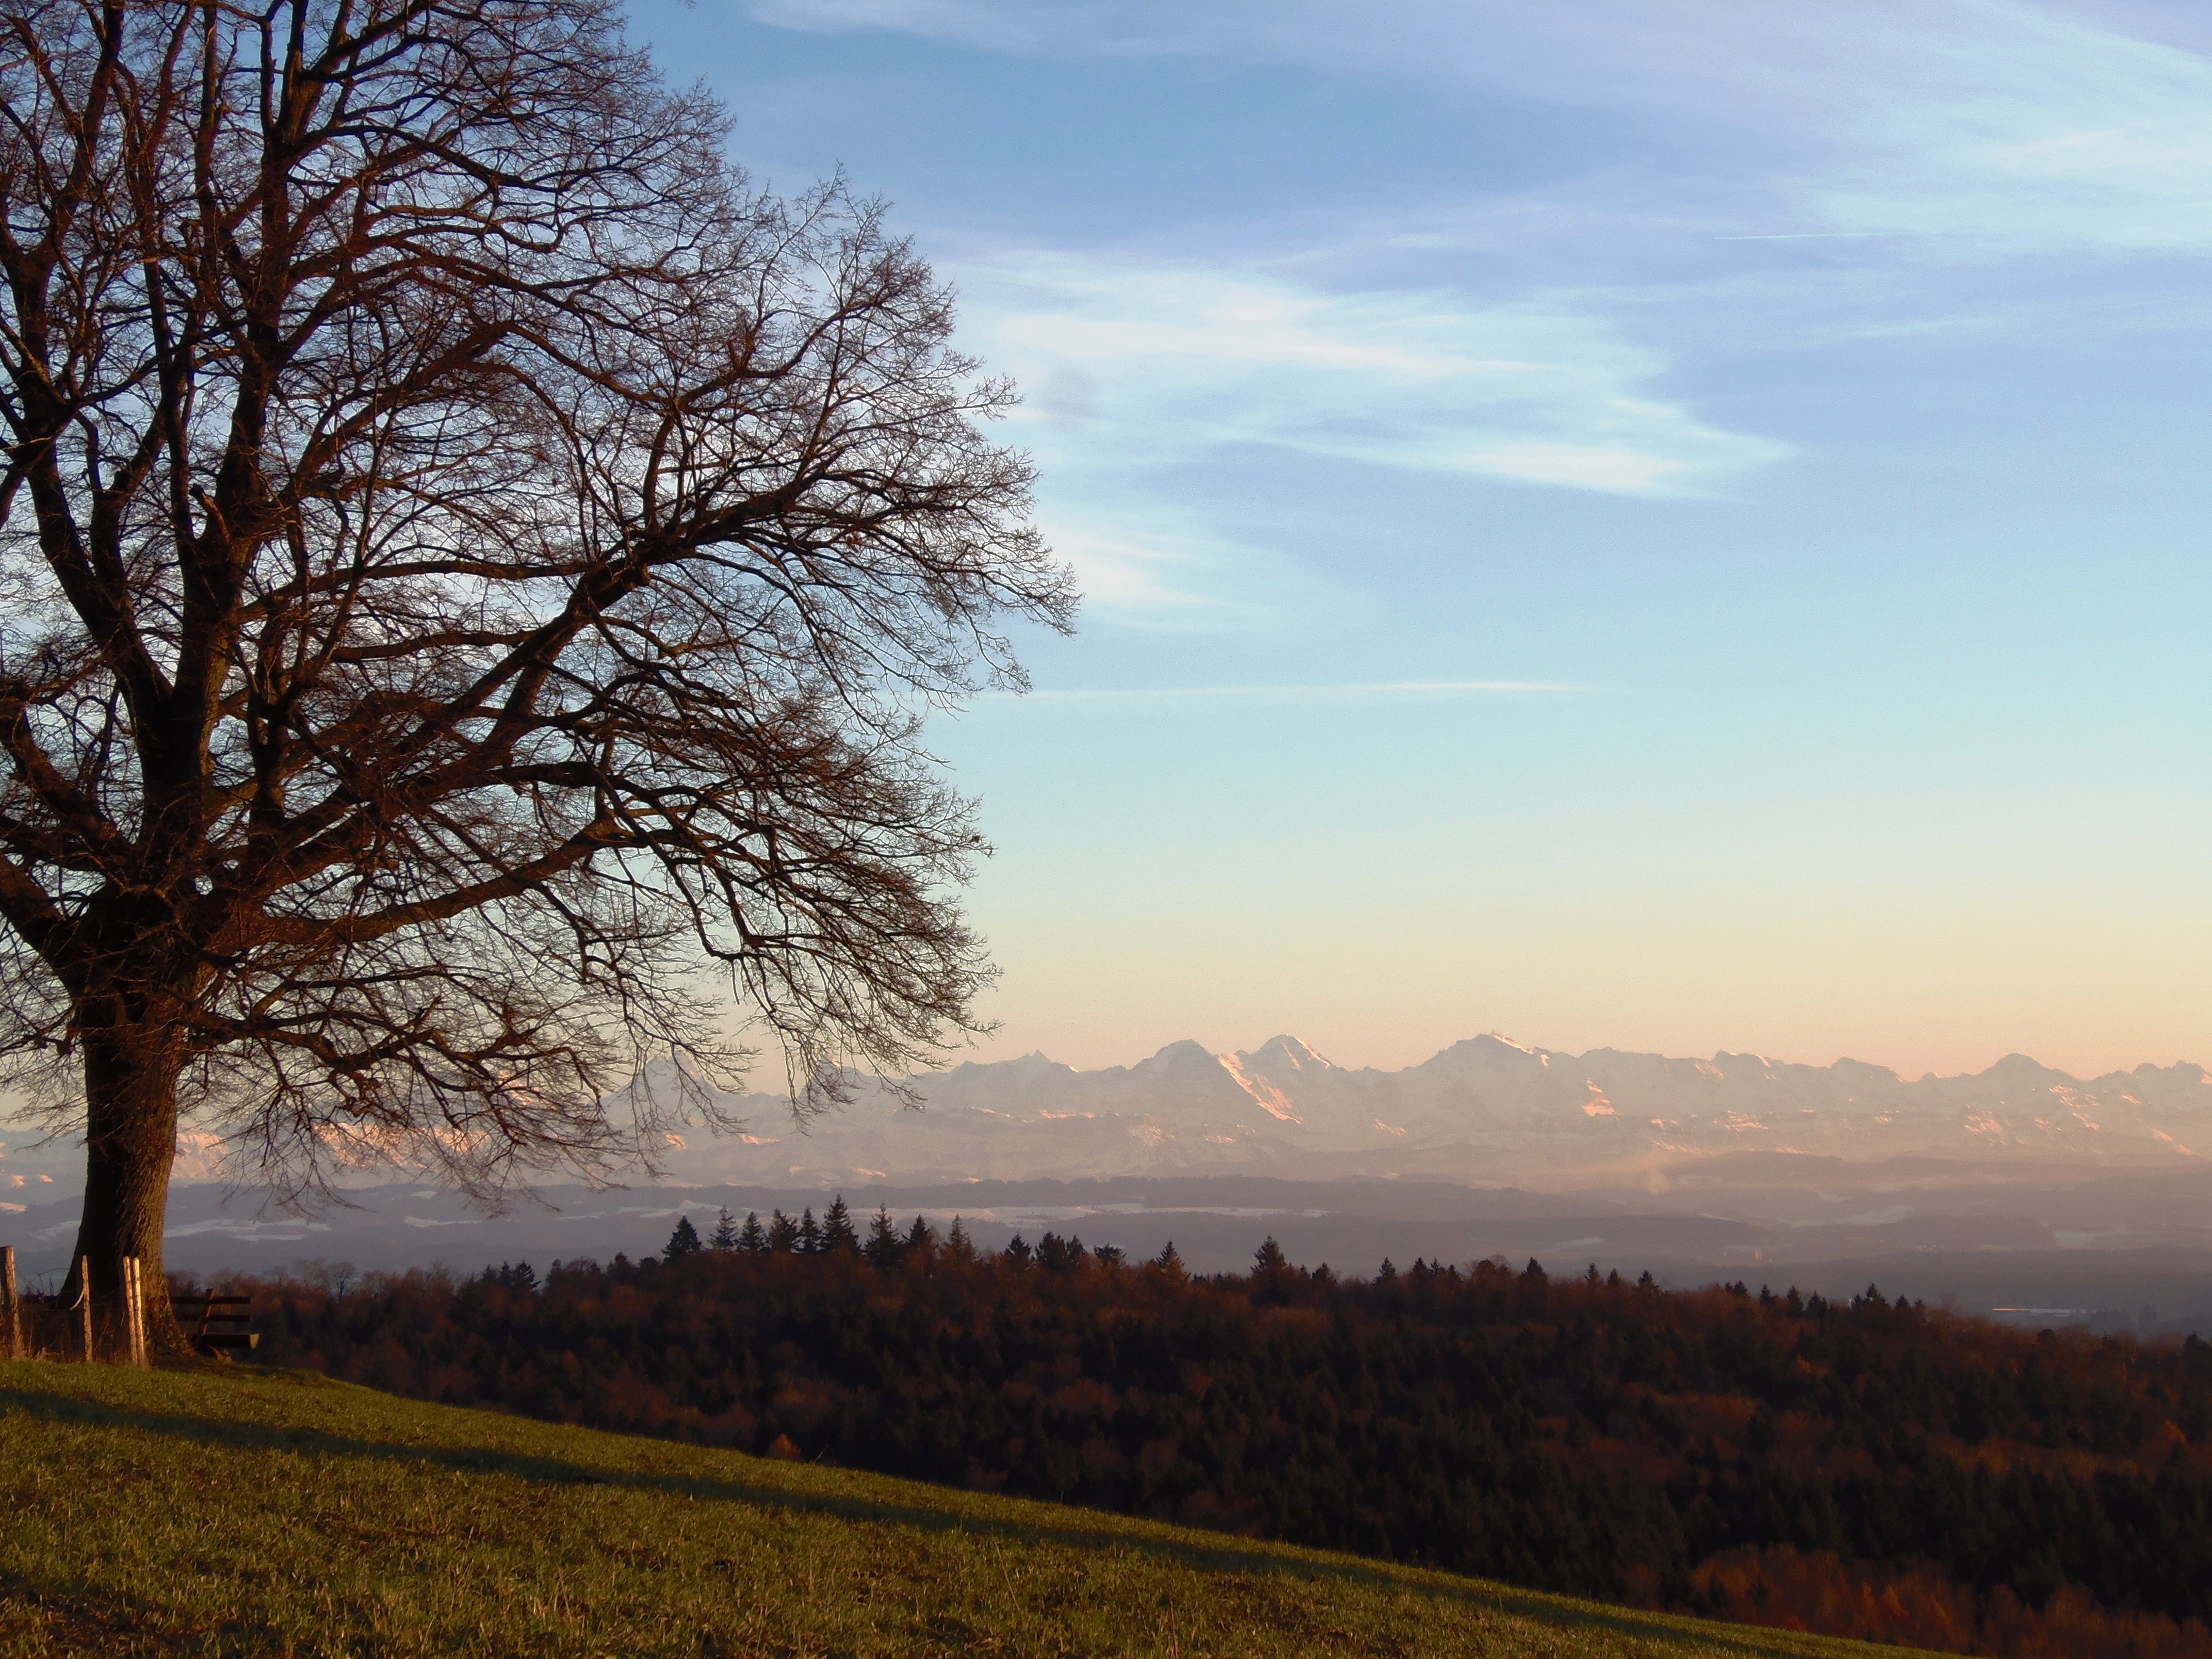
sky, nature, tree, atmospheric phenomenon, plant, morning, dawn, cloud, horizon, season, hill, sunrise, woody plant, field, evening, winter, rural area, leaf, landscape, mist, autumn, mountain, sunset, dusk, plain, sunlight, flower, meadow